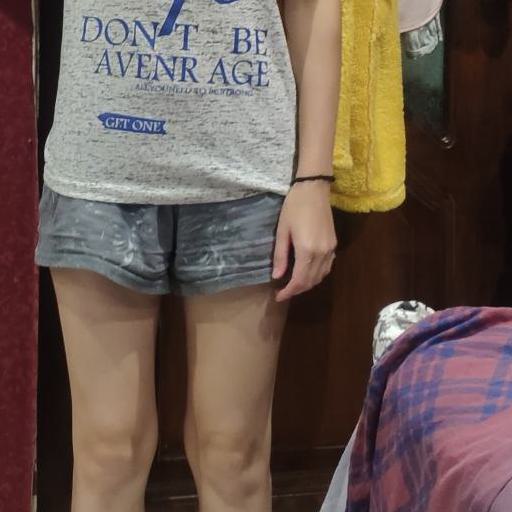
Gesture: no_gesture